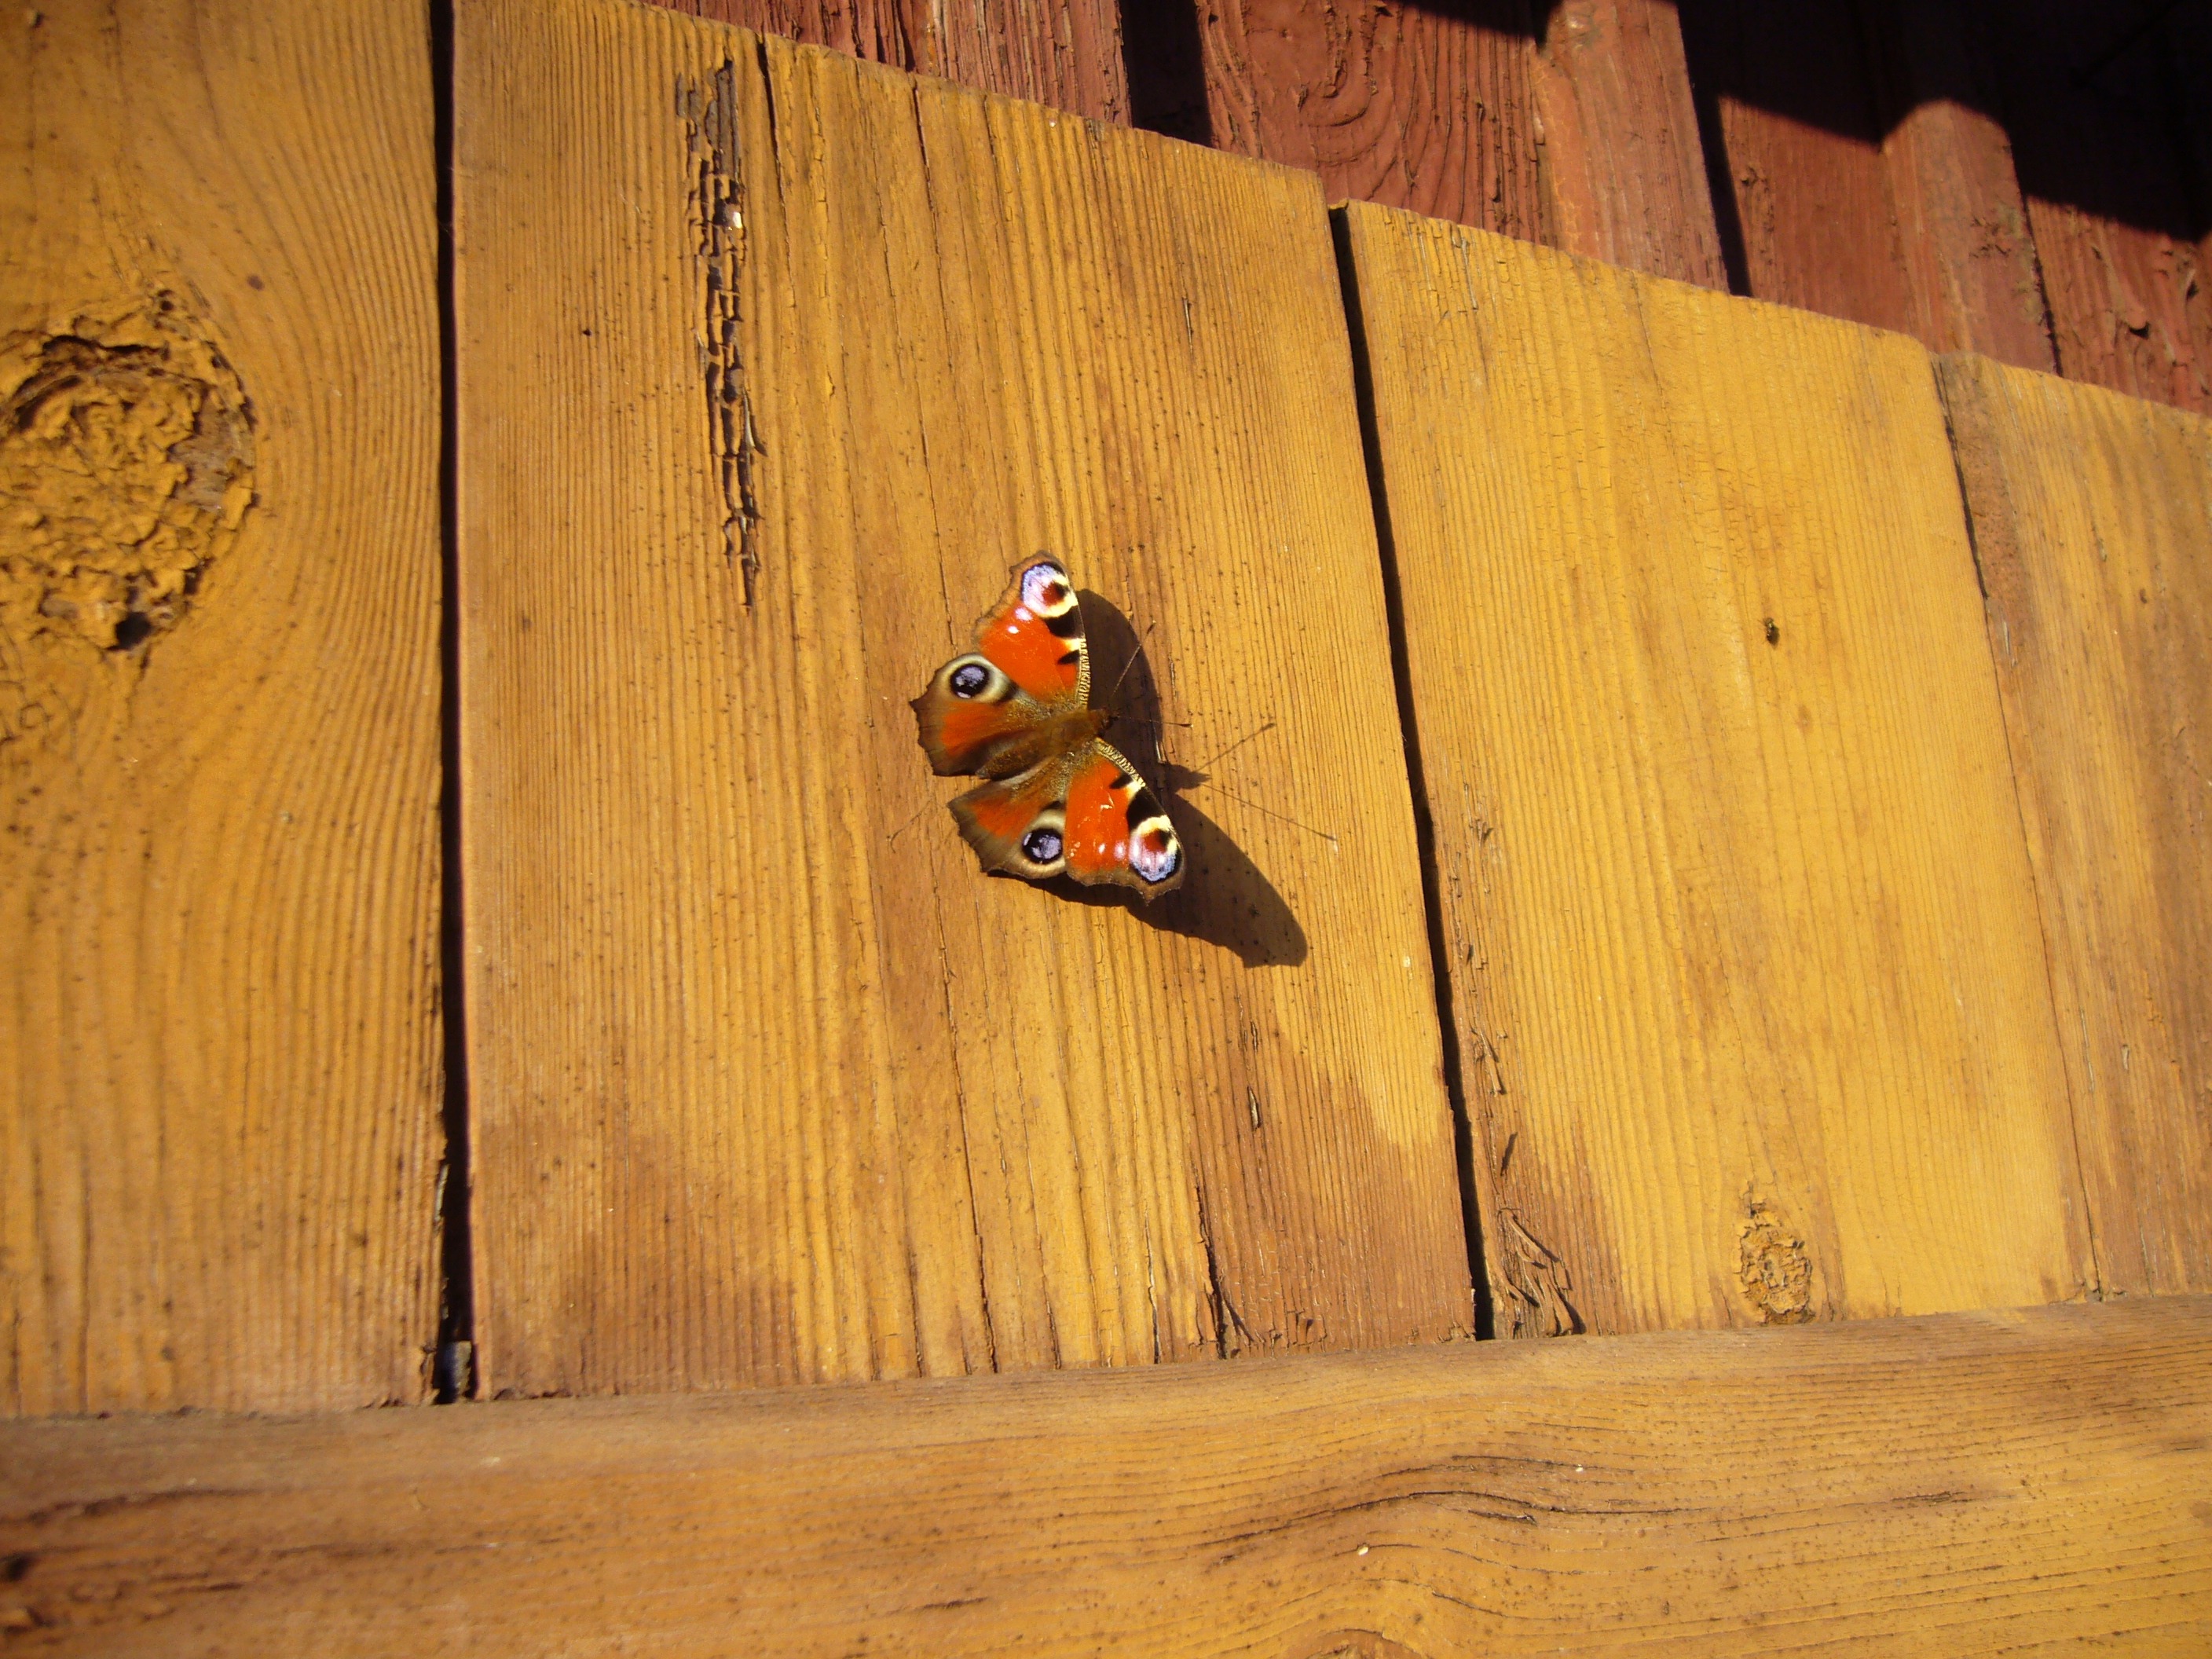
wood, flower, wall, butterfly, yellow, peacock, art, carving